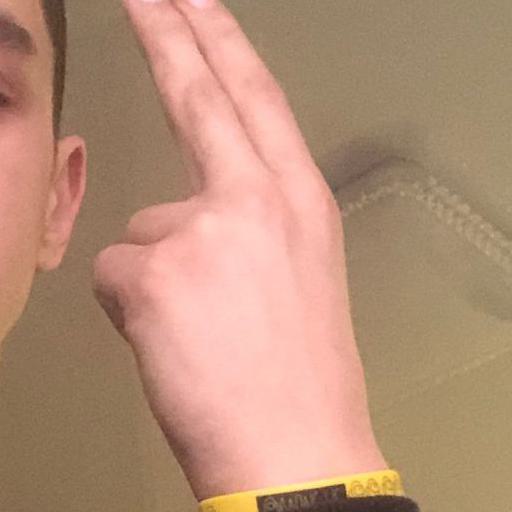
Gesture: two_up_inverted